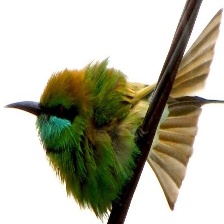
Species: ASIAN GREEN BEE EATER
Scientific name: MEROPS ORIENTALIS
ImageNet parent category: bee_eater